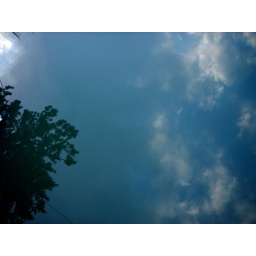
sky in the water